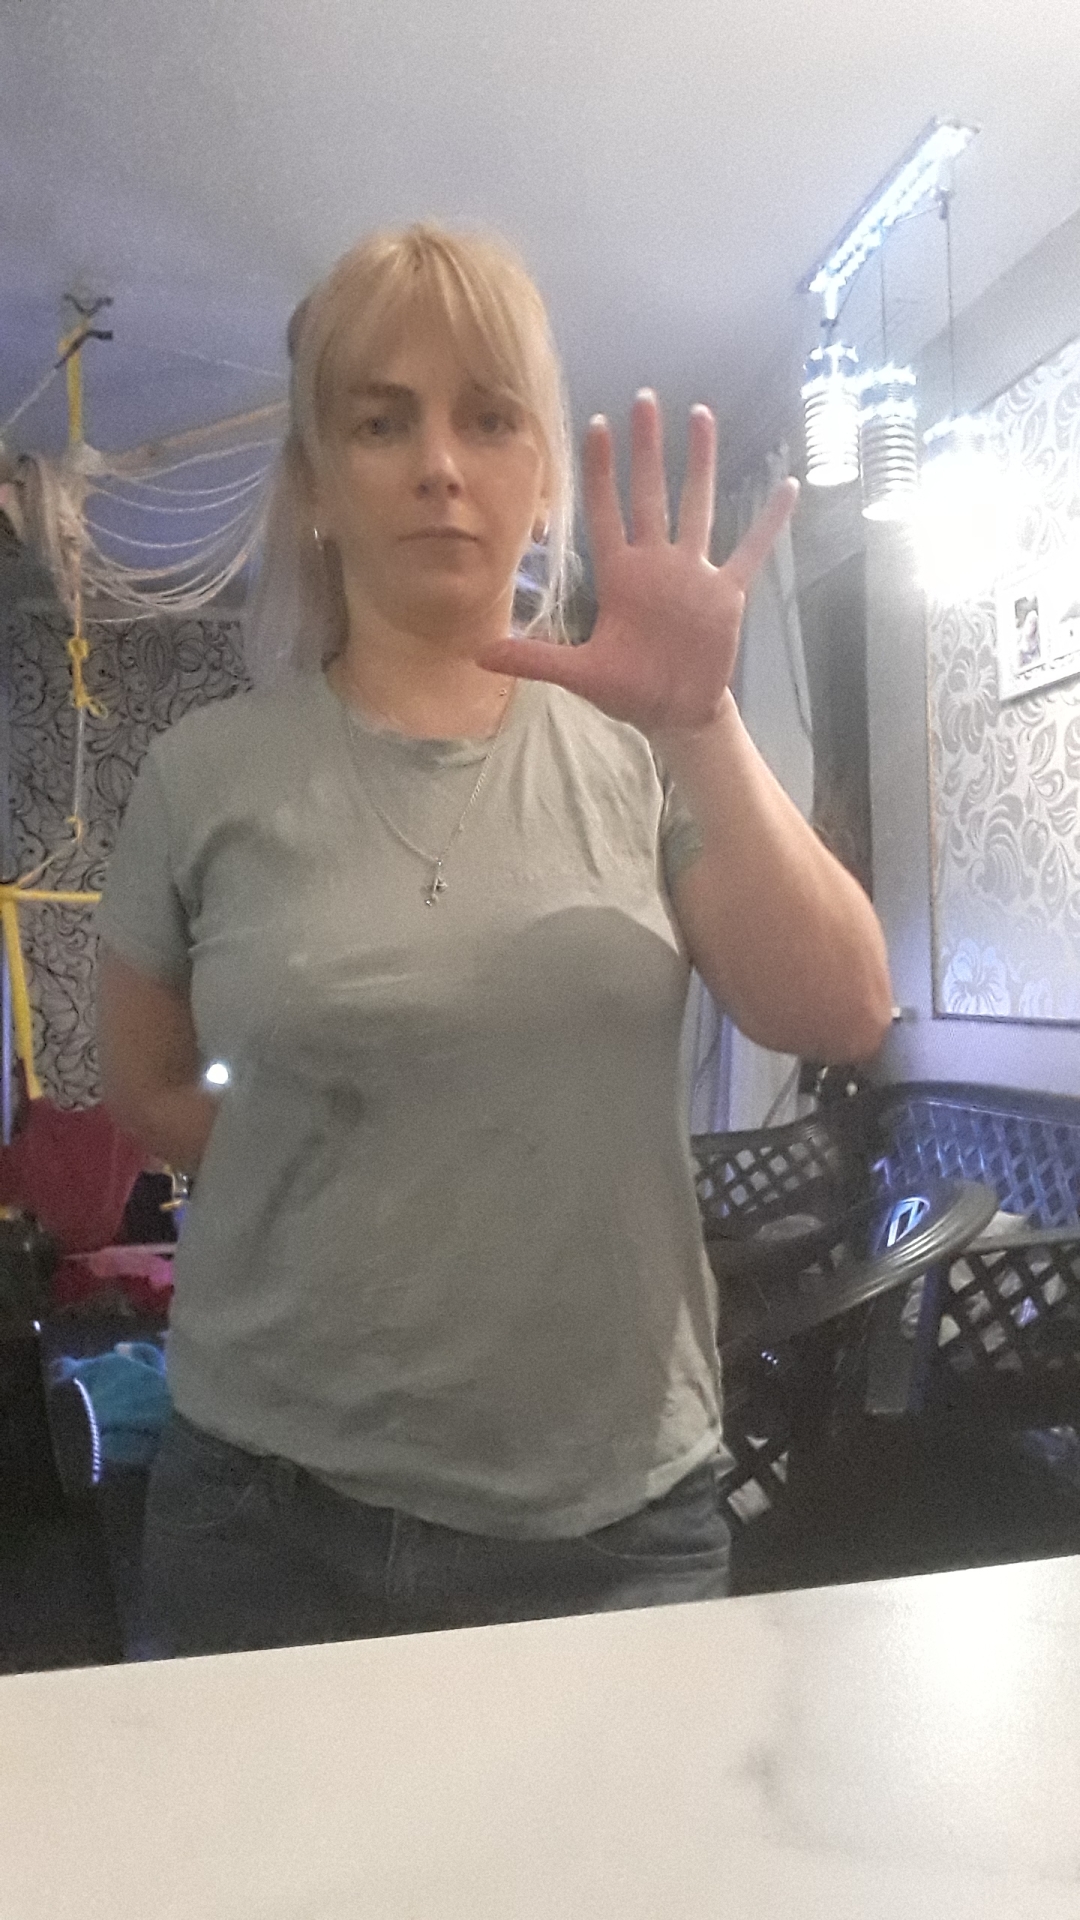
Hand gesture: palm